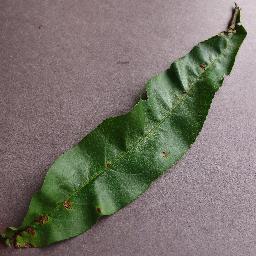
Label: Peach___Bacterial_spot